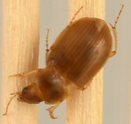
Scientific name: Amara quenseli
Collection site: Onaqui Site (ONAQ), plot ONAQ_002